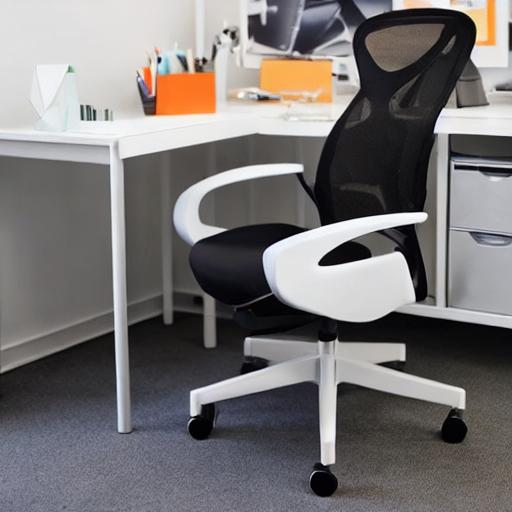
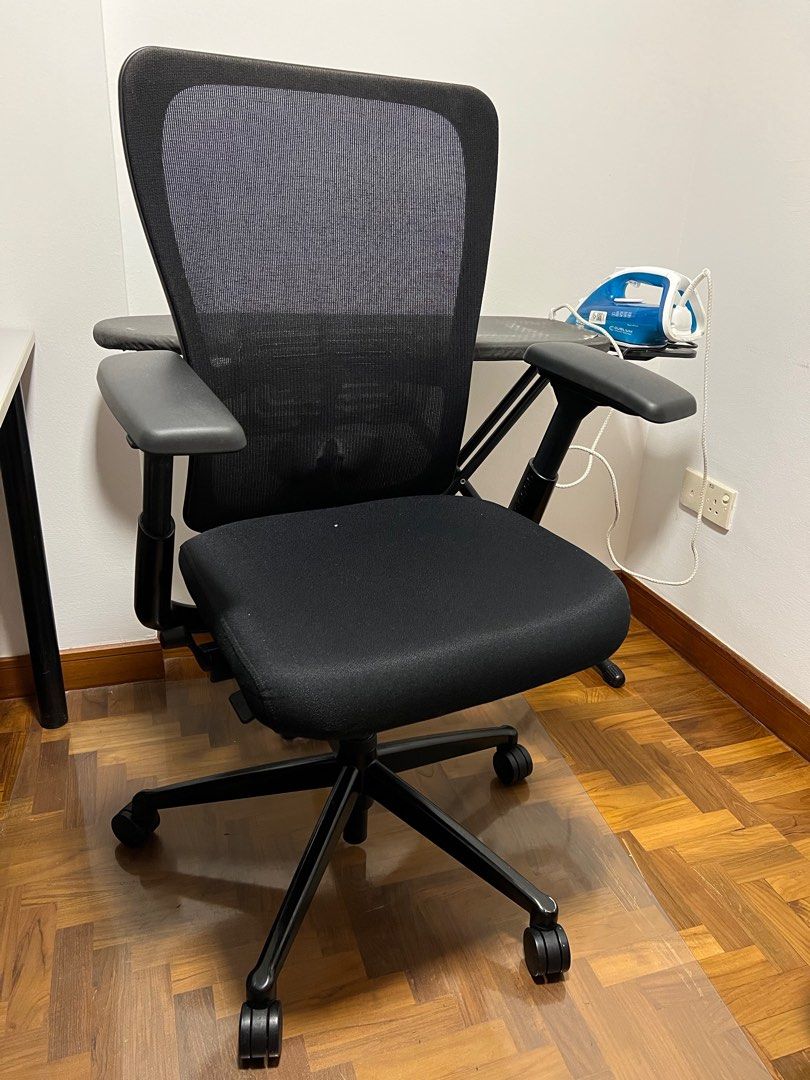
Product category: items_chair
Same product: no